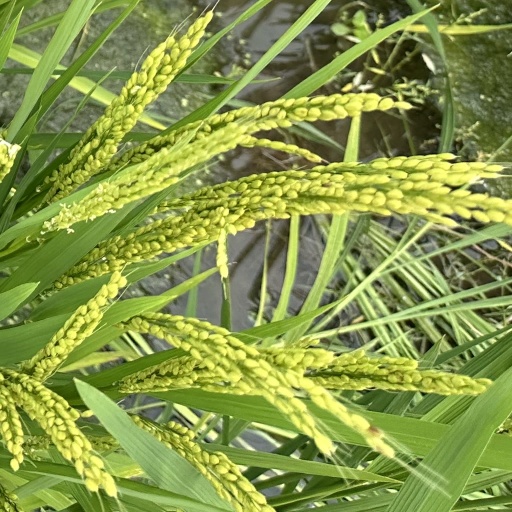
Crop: rice